Southridge School

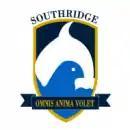
Southridge School Crest

Southridge School is a K-12 independent school in South Surrey, British Columbia, Canada. It is a regional school, serving from as far away as Richmond and Ladner, though most students are from the White Rock, South Surrey area.